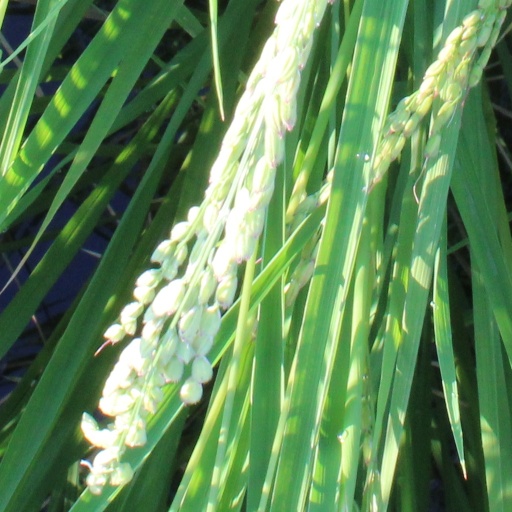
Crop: rice